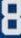
Number: 8